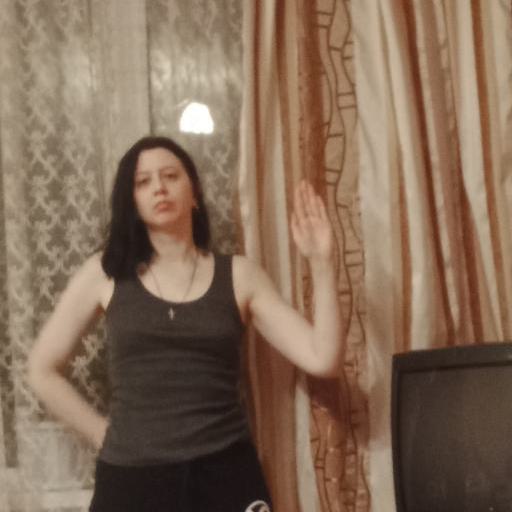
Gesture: stop